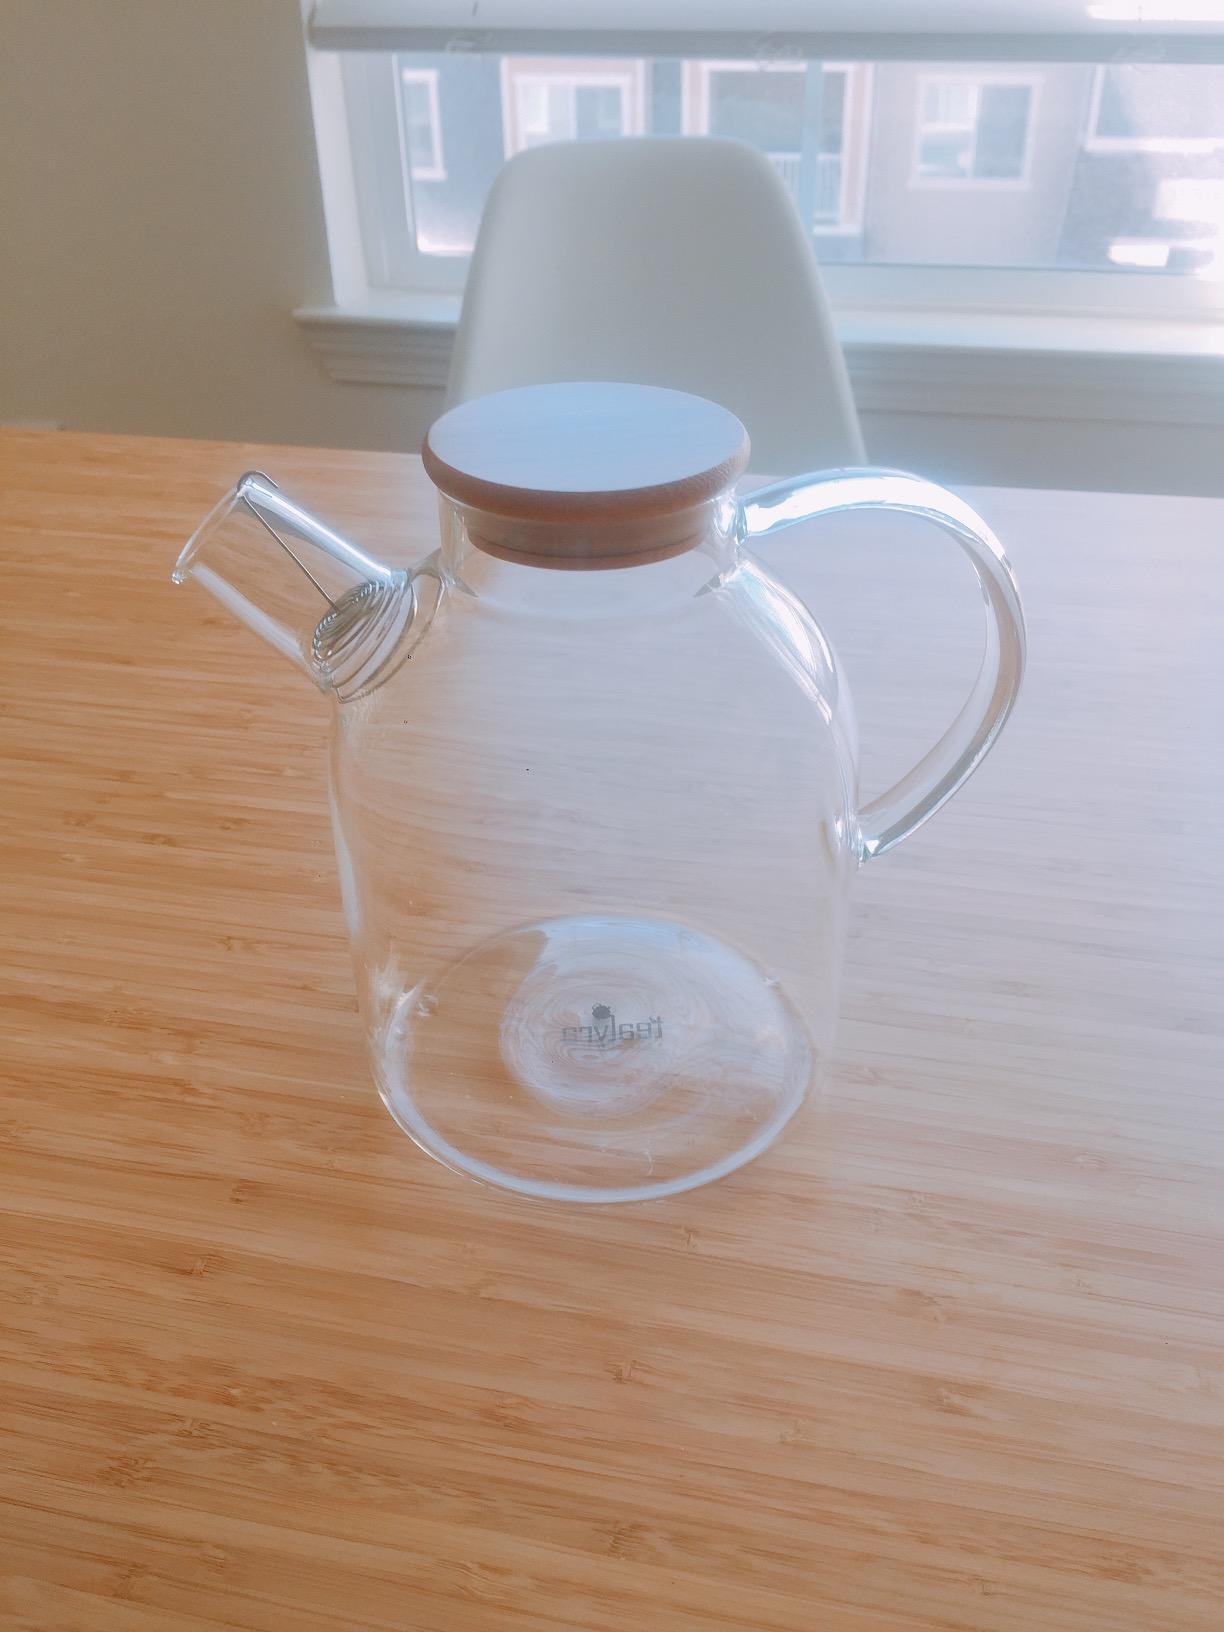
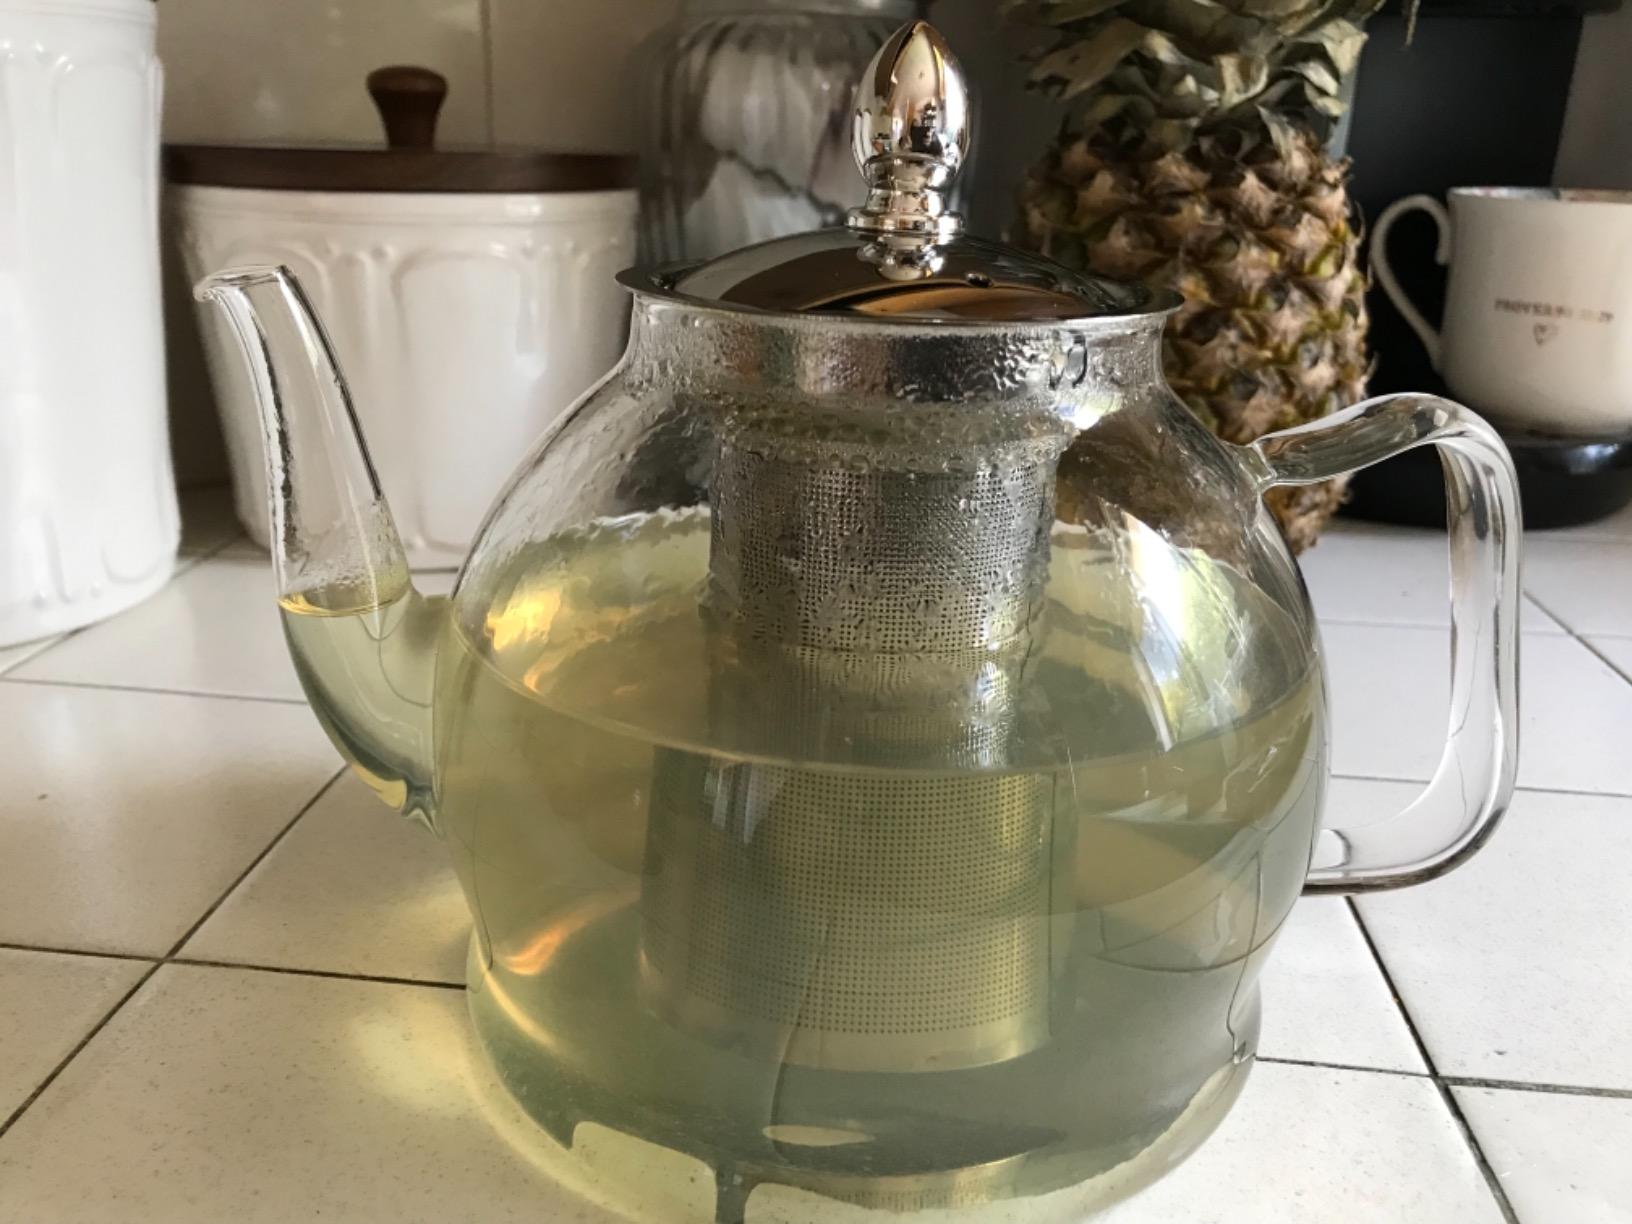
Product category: items_kettle
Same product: no